Reuben sandwich

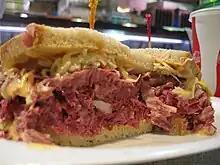
Corned beef Reuben sandwich

The Montreal Reuben substitutes Montreal-style smoked meat for the corned beef.